Citroën 2CV

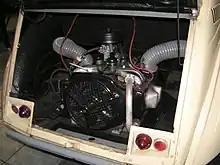
Sahara rear engine bay

The Chrysler CCV or Composite Concept Vehicle developed in the mid-1990s is a concept car designed to illustrate new manufacturing methods suitable for developing countries. The car is a tall, roomy four-door sedan of small dimensions. The designers at Chrysler said they were inspired to create a modernised 2CV.